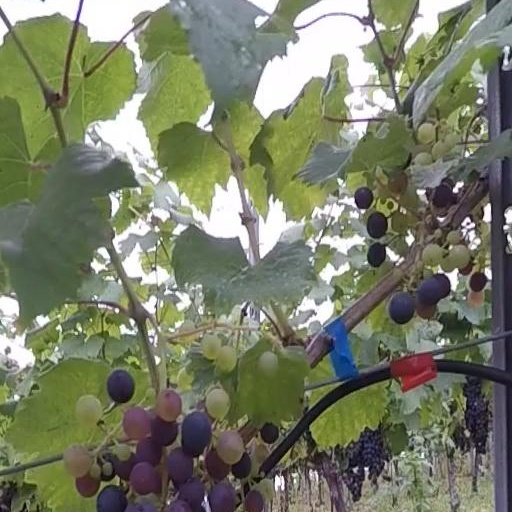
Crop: grape